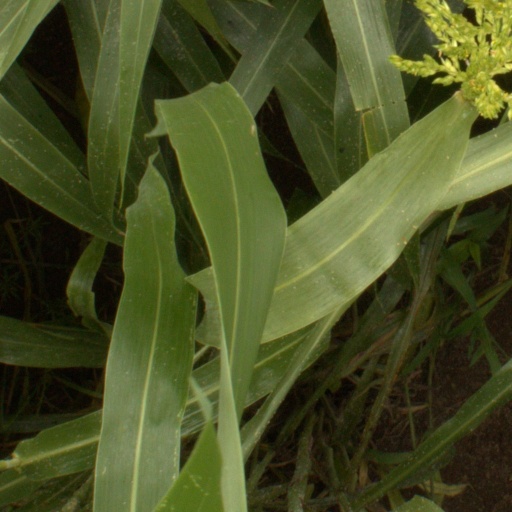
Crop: sorghum